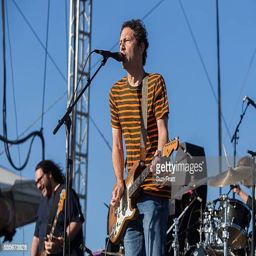
indie rock artist performs onstage at festival in politician